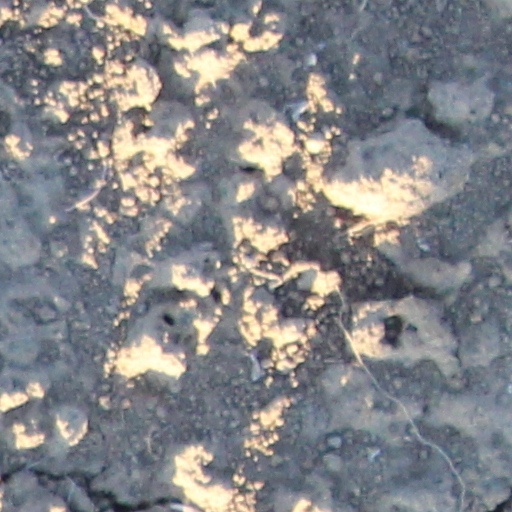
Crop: wheat